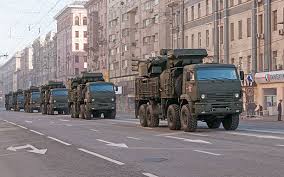
Label: Air Defense